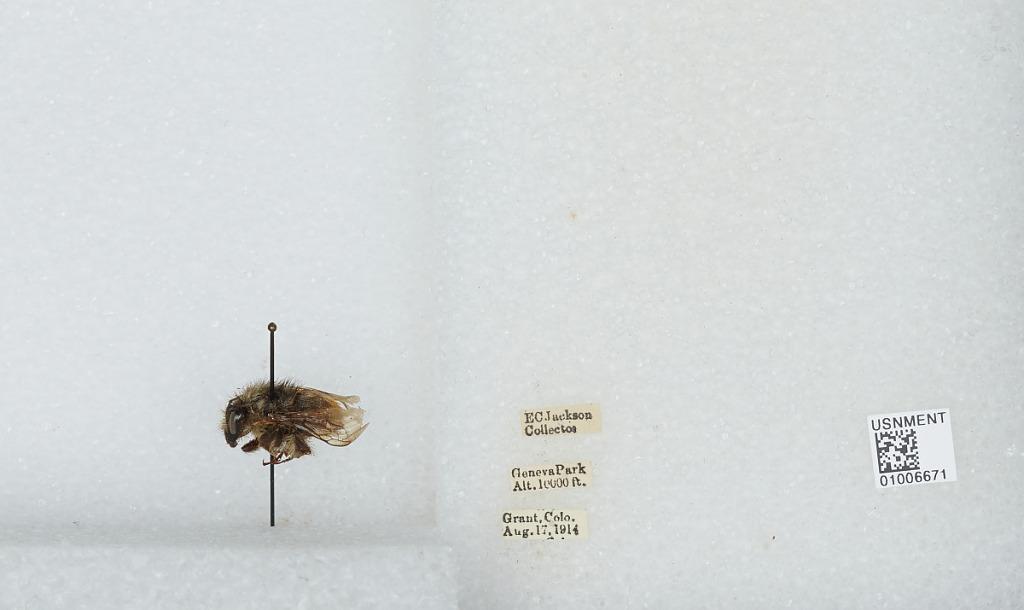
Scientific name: Bombus (Pyrobombus) flavifrons Cresson
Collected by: E. Jackson
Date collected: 1914-8-17
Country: United States
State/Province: Colorado
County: Park
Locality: Geneva Park, Grant
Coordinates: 39.5178, -105.727